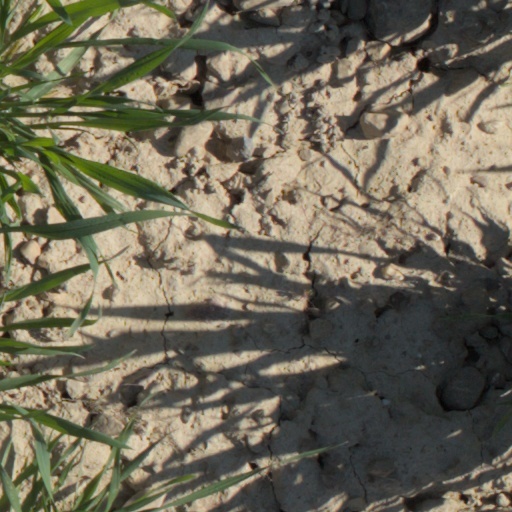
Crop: wheat